M48 Patton

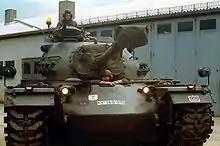
West German M48A2CGA1 during NATO exercise "REFORGER 85", 1985

The Lebanese Army still operates about 100 M48s. In 2007, during the 2007 North Lebanon conflict, Lebanese Army M48s shelled militant outposts located in a refugee camp.